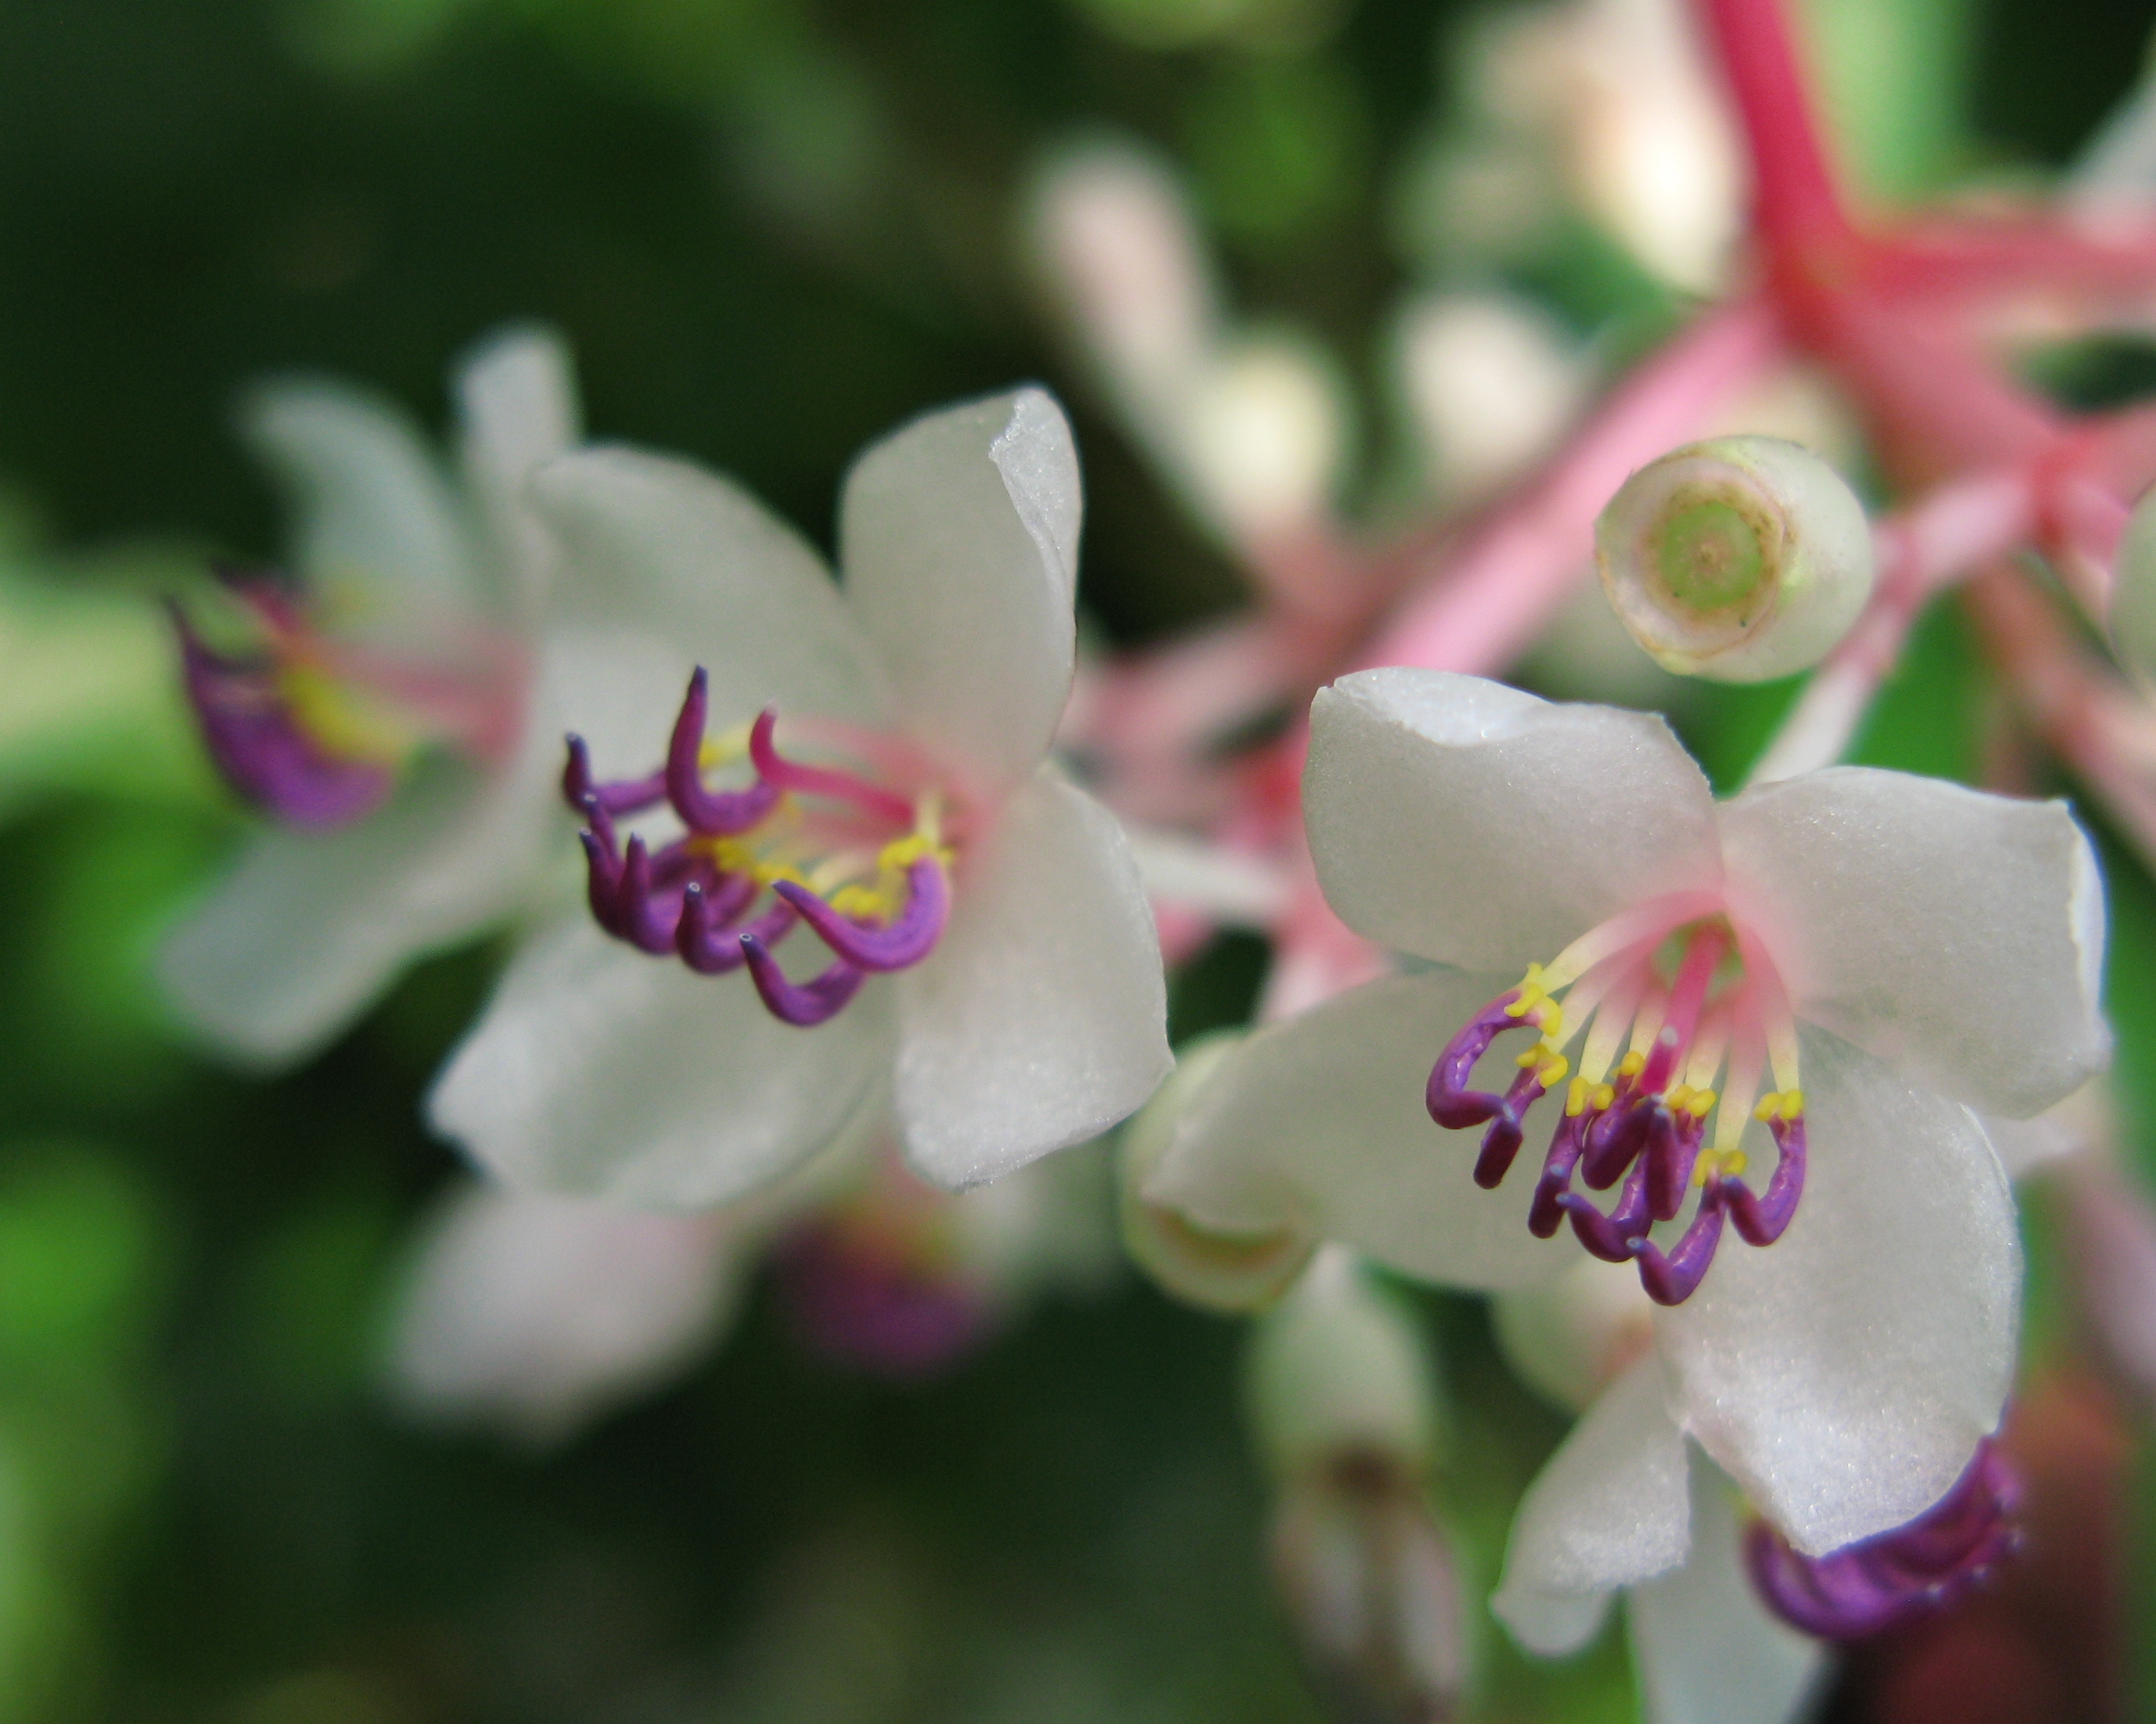
blossom, plant, white, flower, petal, high, botany, flora, orchid, wildflower, close up, hires, hi, res, g7, themacrogroup, macro photography, flowering plant, dendrobium, land plant, moth orchid